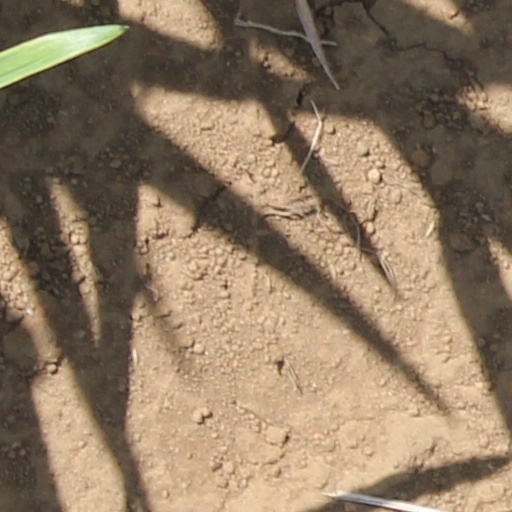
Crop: wheat